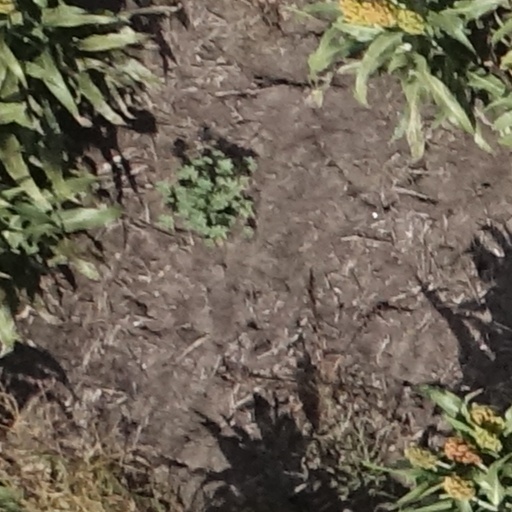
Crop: sorghum